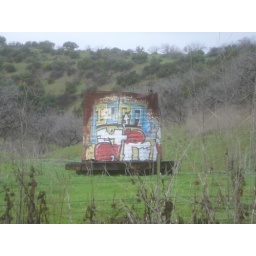
Old water tower in Brea Canyon